Ekaterina Vasileva (art historian)

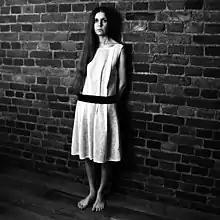

Ekaterina Vasileva (July 29, 1972, Leningrad) is a Russian art critic, specialist in the history and theory of photography, fashion, design and contemporary art. Candidate of Sciences, Associate Professor at Saint Petersburg State University. Member of the Union of Artists of Russia, member of the Union of Photographers of Russia, member of the International Association of Art Critics (AICA, UNESCO), member of the Union of Journalists of Russia. The works of Ekaterina Vasilyeva are in the collections of the largest Russian libraries, as well as in the collections of the Library of Congress (Washington), the Warburg Library (London), the Cini Foundation Library (Venice), etc.